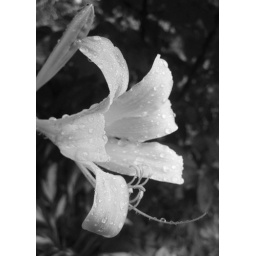
Dewdrops in black and white